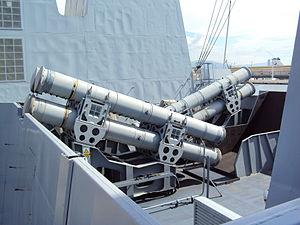
La frégate Forbin est une frégate de défense aérienne, navire-jumeau du Chevalier Paul de la classe Horizon de la Marine nationale. Ce type de navire a pour principale mission l'escorte et la protection d'un groupe aéronaval constitué autour d'un porte-avions, généralement le Charles-de-Gaulle de la marine nationale ou l'un des porte-avions de l'US Navy ou d'une opération amphibie menée par des bâtiments de projection et de commandement. Sa spécialité est le contrôle de la circulation aérienne en zone de guerre mais il peut également intervenir dans un contexte de crise, en protection de navires peu ou pas armés. Les frégates Horizon telles que le Forbin sont les plus puissants bâtiments de surface que la France ait jamais construits. Son indicatif visuel est D620. Elle est en service depuis la fin de l'année 2008.
La frégate Chevalier Paul est une frégate de défense aérienne, navire-jumeau du Forbin, de la classe Horizon de la Marine nationale. Son numéro de coque est D621.
Un système de lancement vertical est un dispositif de lancement de missiles utilisé originellement à bord de navires ou sous-marins permettant comme son nom l'indique de tirer des missiles à la verticale depuis ceux-ci sans utiliser de rampe de lancement; dans les années 2010, certains sont installés dans des bases à terre. Contrairement aux anciens lanceurs de missiles qui ne peuvent tirer que leur armes dédiées, il dispose de plusieurs blocs permettant d'insérer divers types de missiles pour une plus grande polyvalence.